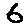
Label: 6